Károly Bezdek

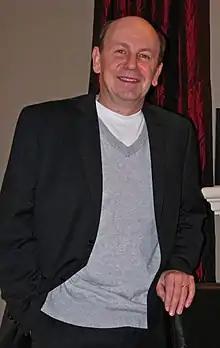

Károly Bezdek (born May 28, 1955, in Budapest, Hungary) is a Hungarian-Canadian mathematician. He is a professor as well as a Canada Research Chair of mathematics and the director of the Centre for Computational and Discrete Geometry at the University of Calgary in Calgary, Alberta, Canada. Also he is a professor (on leave) of mathematics at the University of Pannonia in Veszprém, Hungary. His main research interests are in geometry in particular, in combinatorial, computational, convex, and discrete geometry. He has authored 3 books and more than 130 research papers. He is a founding Editor-in-Chief of the e-journal Contributions to Discrete Mathematics (CDM).